Nashdom

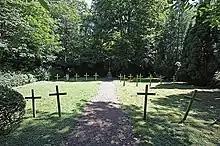
Abbey cemetery

The southeast, garden front was much less severe than the entrance front, and has been called one of the most unusual facades of any Georgian house. Lutyens made extensive use of green-shuttered sash windows, spaced exceptionally close together. Along the garden front, starting from the eastern end, were a loggia, the Big Room, a circular drawing room fronted by a broad bow window, a glass-domed hall known as the Winter Garden, a dining room fronted by another bow window, and a smoking room. The bow windows continued up the facade, and the circular drawing room was surmounted by a circular bedroom. There was a semicircular dip in the centre of the facade, probably in order to let light into the glass dome.